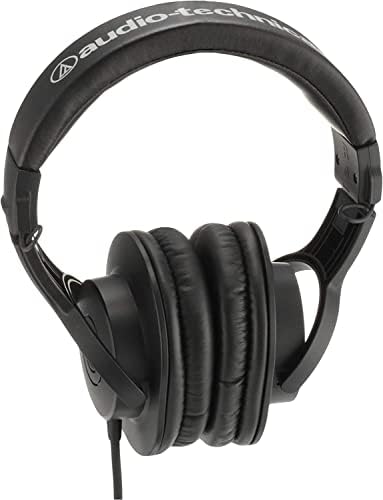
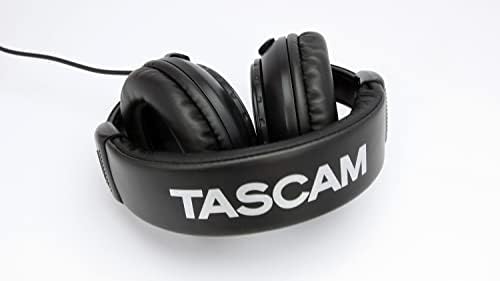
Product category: headphones
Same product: no